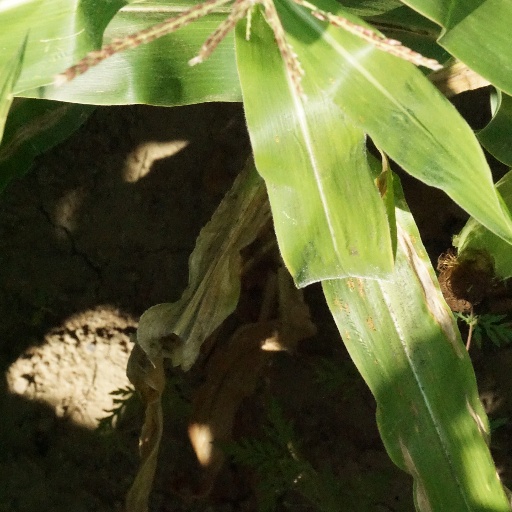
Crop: maize; corn